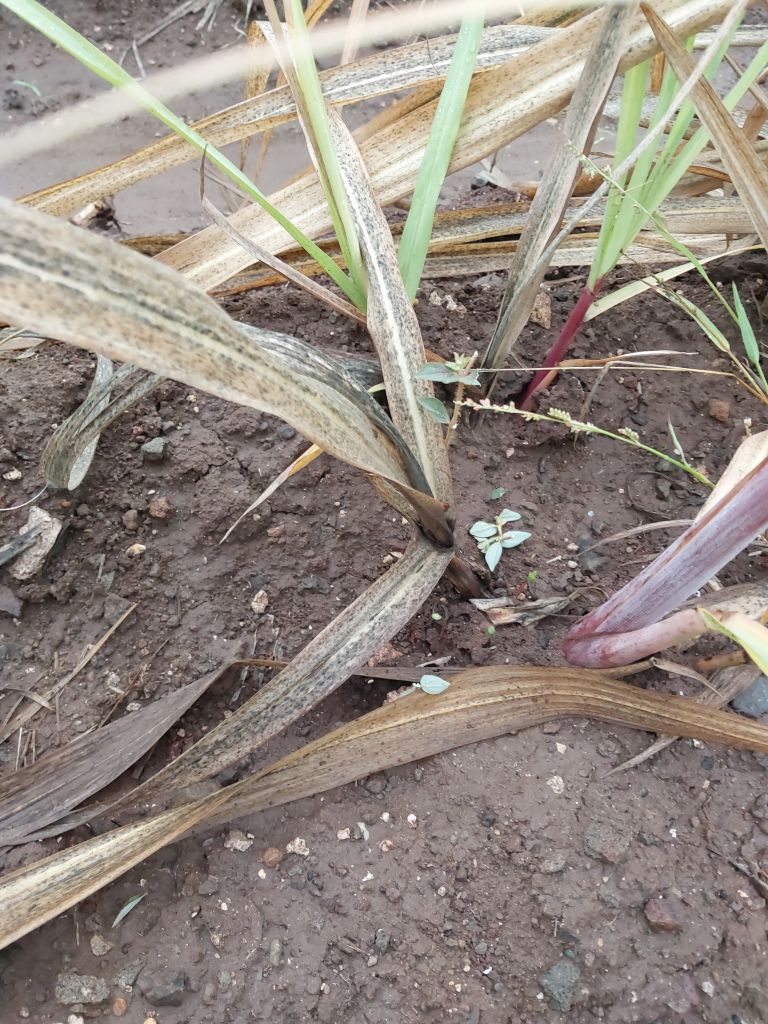
Label: Sett Rot